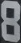
Number: 8